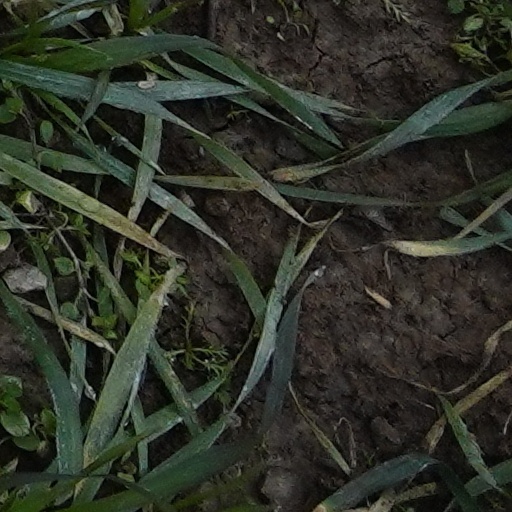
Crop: wheat